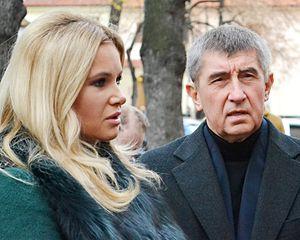
Andrej Babiš, né le 2 septembre 1954 à Bratislava, est un homme d'affaires et homme d'État tchèque, président du gouvernement depuis 2017.